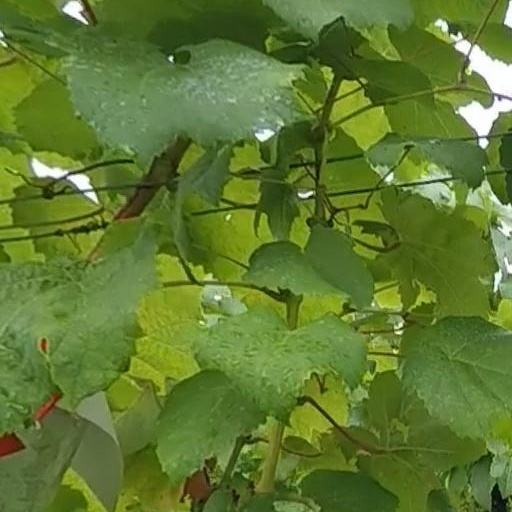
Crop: grape